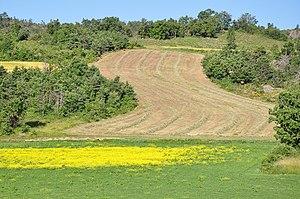
Agriculture à Claret
Claret est une commune française située dans le département des Alpes-de-Haute-Provence, en région Provence-Alpes-Côte d'Azur.